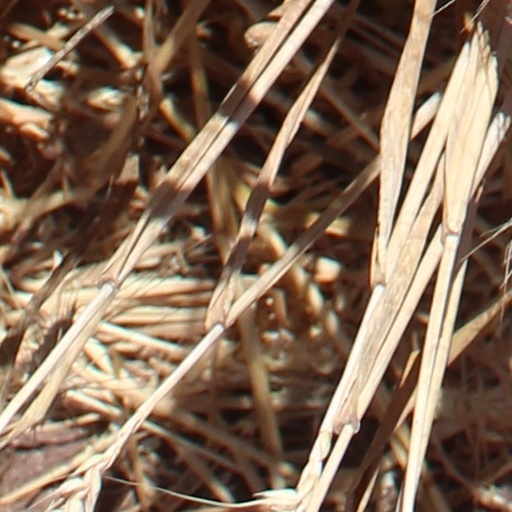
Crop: wheat